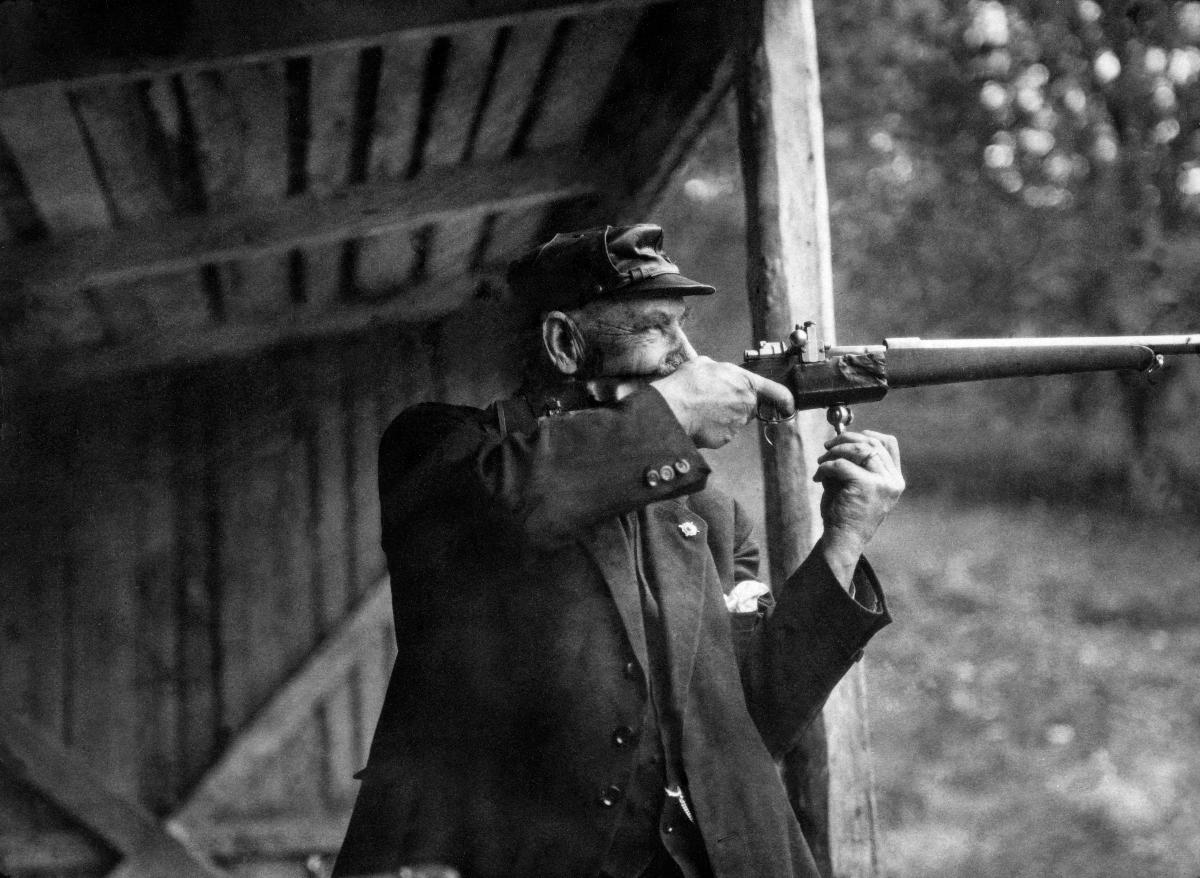
Senaattori P. E. Svinhufvud ampuu
Senator P. E. Svinhufvud is shooting
sisällön kuvaus: Senaattori P. E. Svinhufvud Suomen Ampumamestaruuskilpailussa Parolan ja Paukkulan ampumaradalla 1929. content description: Senator P. E. Svinhufvud at Finnish Shooting Championships at Parola and Paukkula shooting range 1929.
Vuosi: 1929
Paikka: Suomi; Suomi, Kanta-Häme, Hattula, Parola Hattula
Aiheet: politiikka; senaattorit; harrastukset; henkilöt; ammunta; kiväärit; politics; senators; hobbies; persons; shooting; leisure; shooting championships; Finnish Presidents; rifles; politik; senatorer; hobbyer; personer (individer); skytte; gevär